Symphony No. 80 (Haydn)

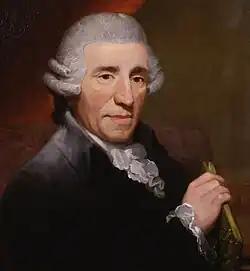
Portrait of Haydn by Thomas Hardy.

The Symphony No. 80 in D minor, Hoboken 1/80, is a symphony composed by Joseph Haydn in 1784 as part of a trio of symphonies that also included symphonies 79 and 81. This symphony, along with the one that follows it, and the one that precedes it, were not written for Prince Nikolaus, but for a Lenten concert performed in Vienna in March 1785. It is one of the relatively few later symphonies by Haydn to begin in the minor mode. Symphony No. 80 is highly structured with both outer movements in sonata form. There is a common (though not strict) modulation pattern seen in all four movements.